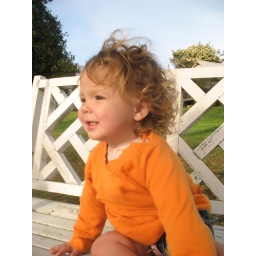
neve at janet's lake house in birmingham